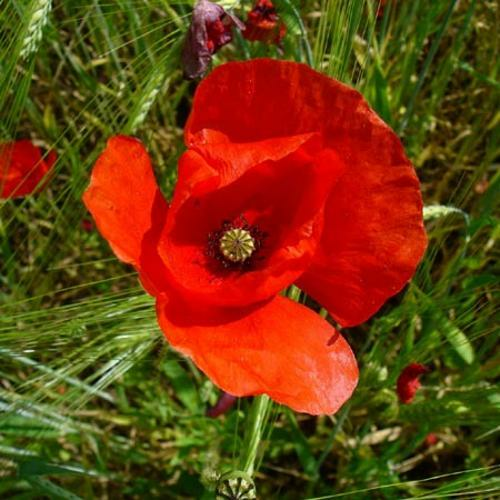
Flower: corn poppy